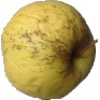
Label: Apple Golden 1